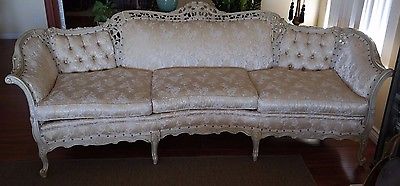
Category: sofa